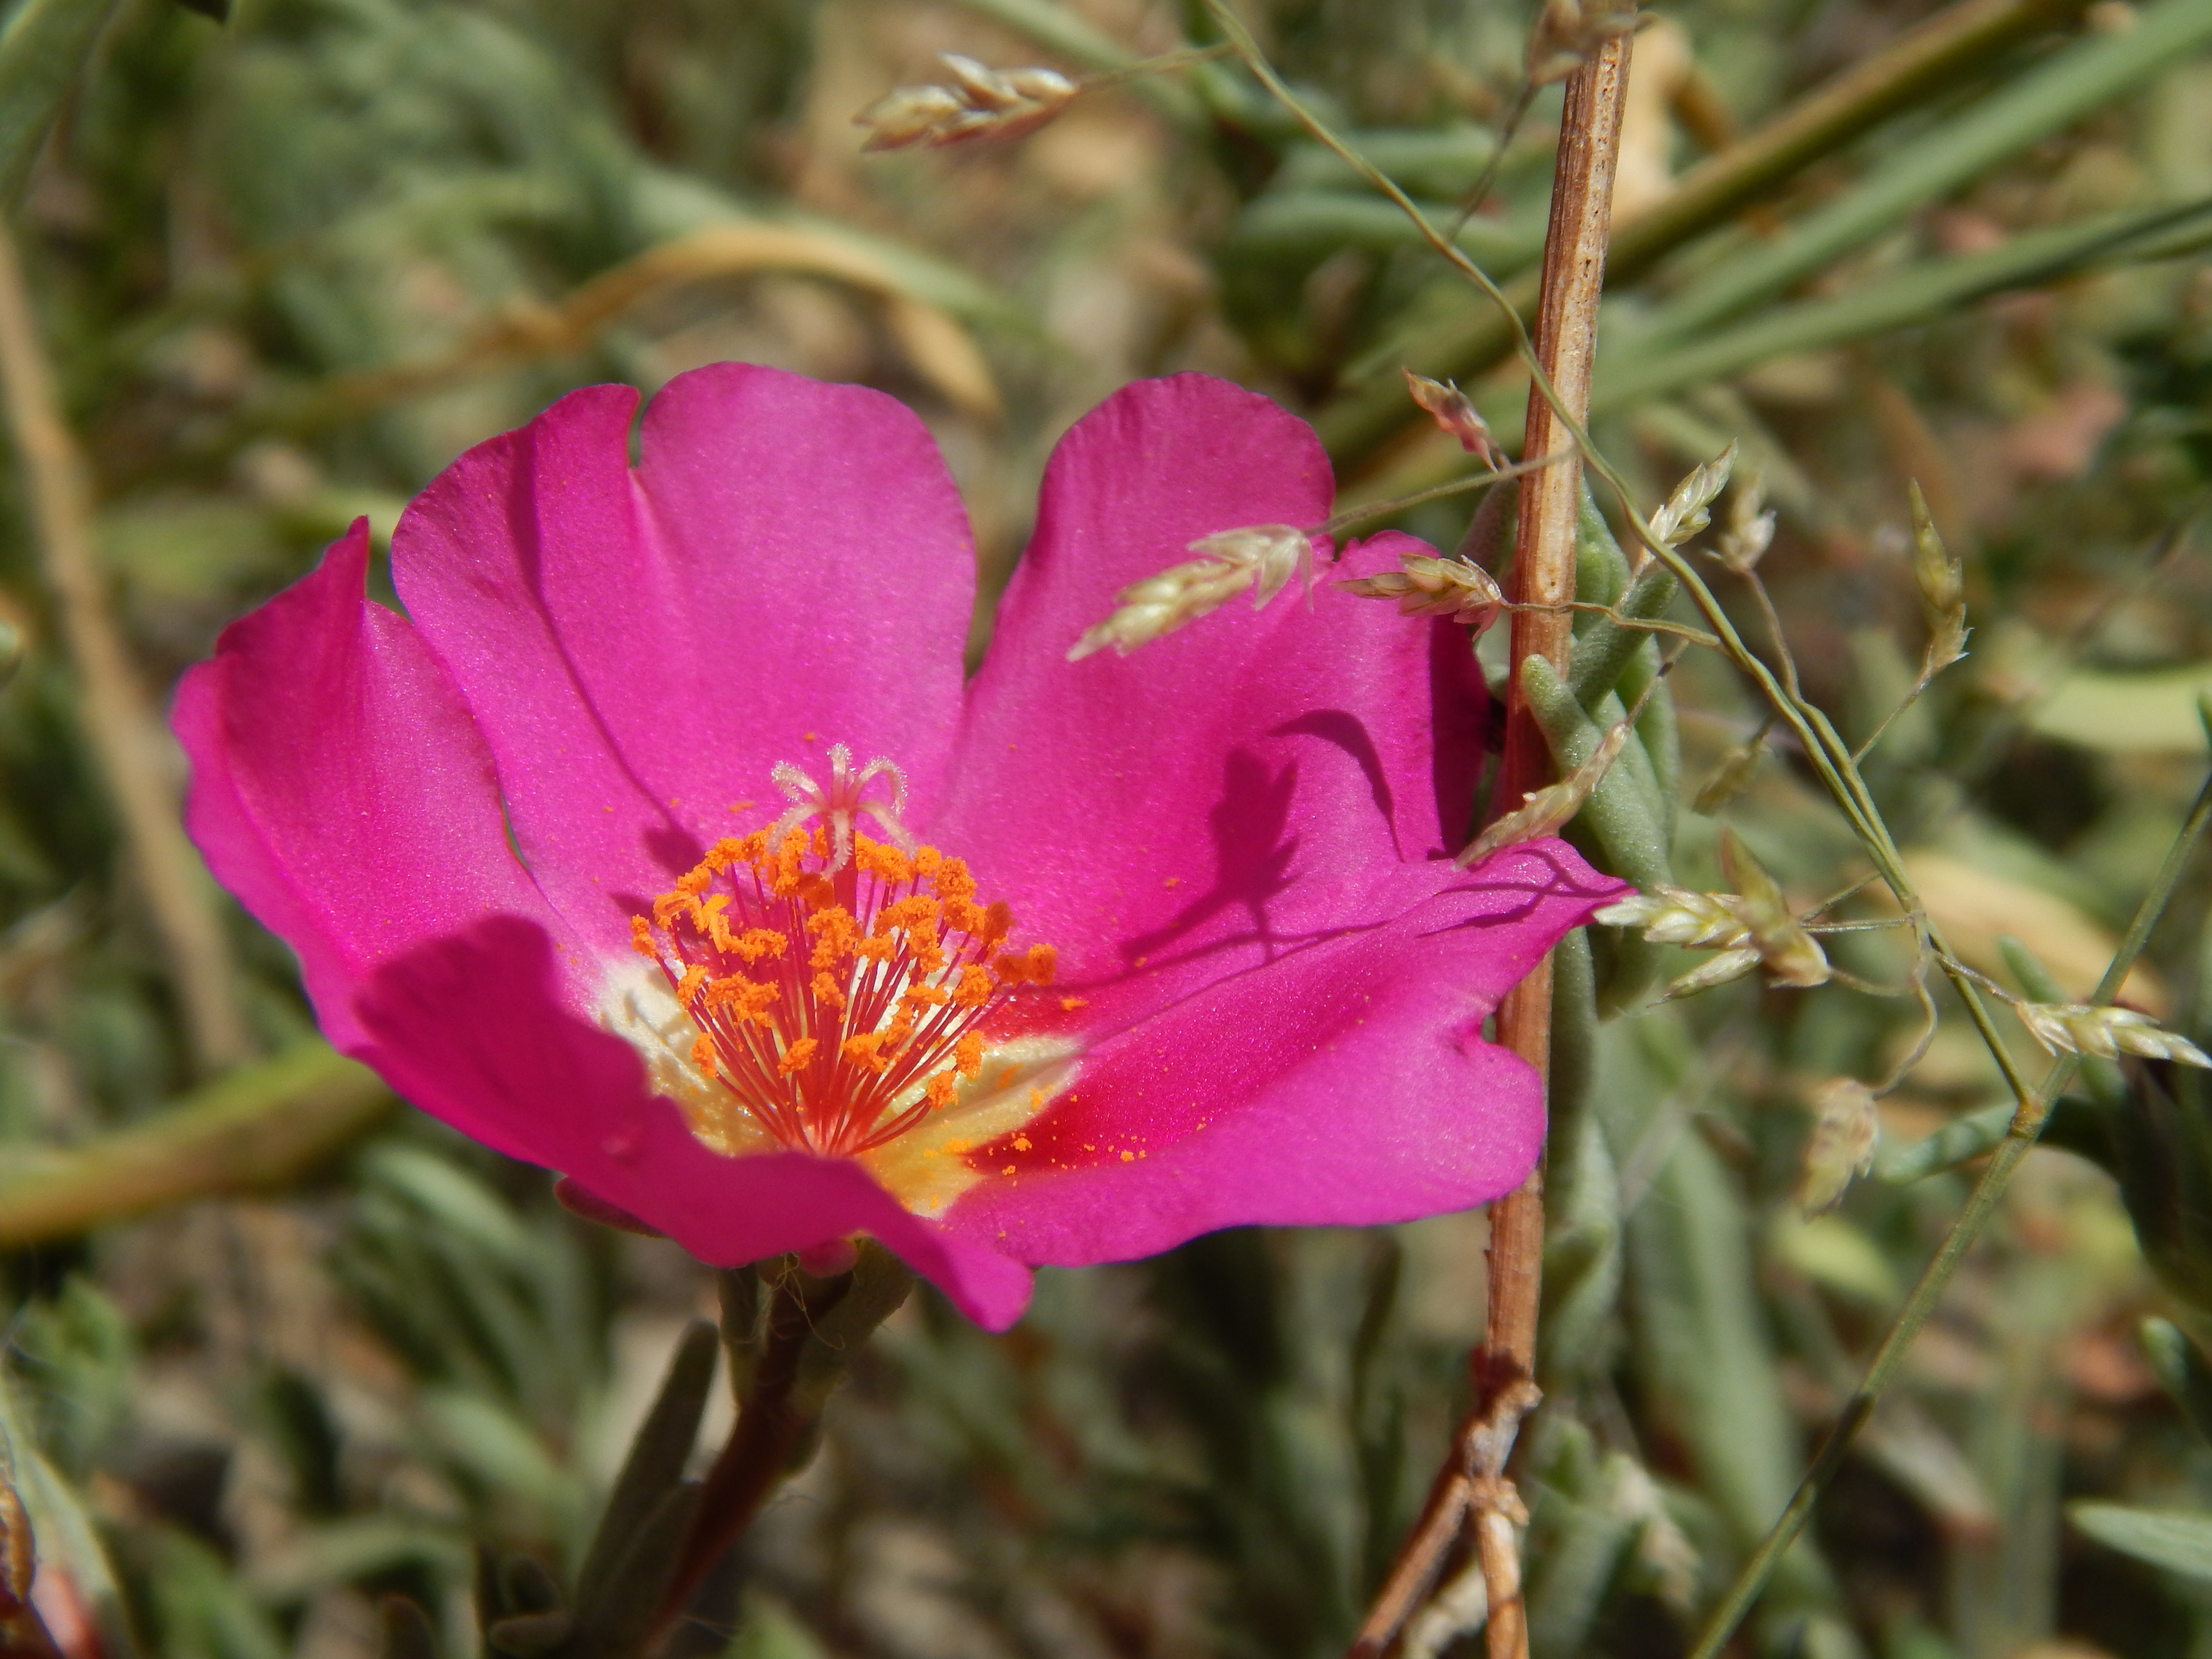
wild, flower, plant, petal, rosa arkansana, terrestrial plant, primrose, rose family, flowering plant, magenta, annual plant, rose order, herbaceous plant, subshrub, wildflower, shrub, purslane family, pollen, Virginia Rose, pink evening primrose, carolina rose, four o clock family, plant stem, rock rose, Pedicel, rosa rubiginosa, evening primrose family, cinquefoil, wood sorrel family, rose